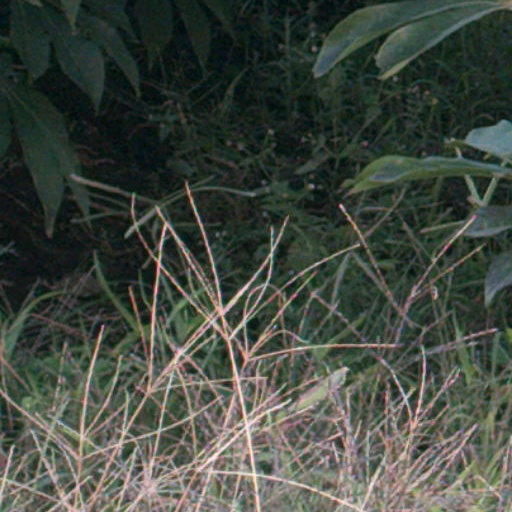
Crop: cassava